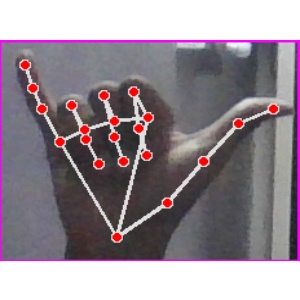
अक्षर: य